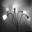
Label: lamp